Jonathan Tiernan-Locke

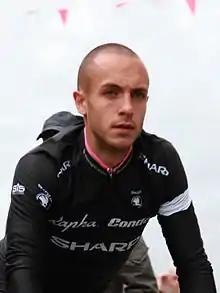
Tiernan-Locke at the 2011 Tour of Britain

Jonathan Tiernan-Locke (born 26 December 1984) is a British former professional road racing cyclist who last raced for UCI ProTeam Team Sky in 2013. Tiernan-Locke's major breakthrough came from winning four stage races during the 2012 UCI Europe Tour, including the Tour of Britain, while riding for . In 2014, his 2012 Tour of Britain win was stripped following the identification of anomalies in his biological passport data from around the time of that race, and he was banned from competition until the end of 2015.